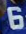
Number: 6